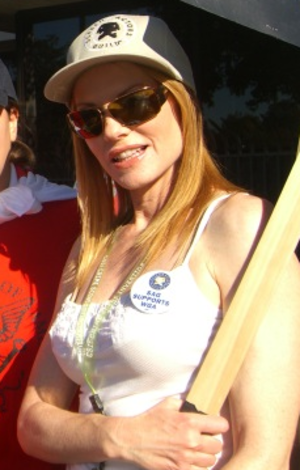
Mary Marg Helgenberger, connue sous le nom de scène Marg Helgenberger, née le 16 novembre 1958 à Fremont, en Nebraska, aux, est une actrice de cinéma et de télévision américaine.